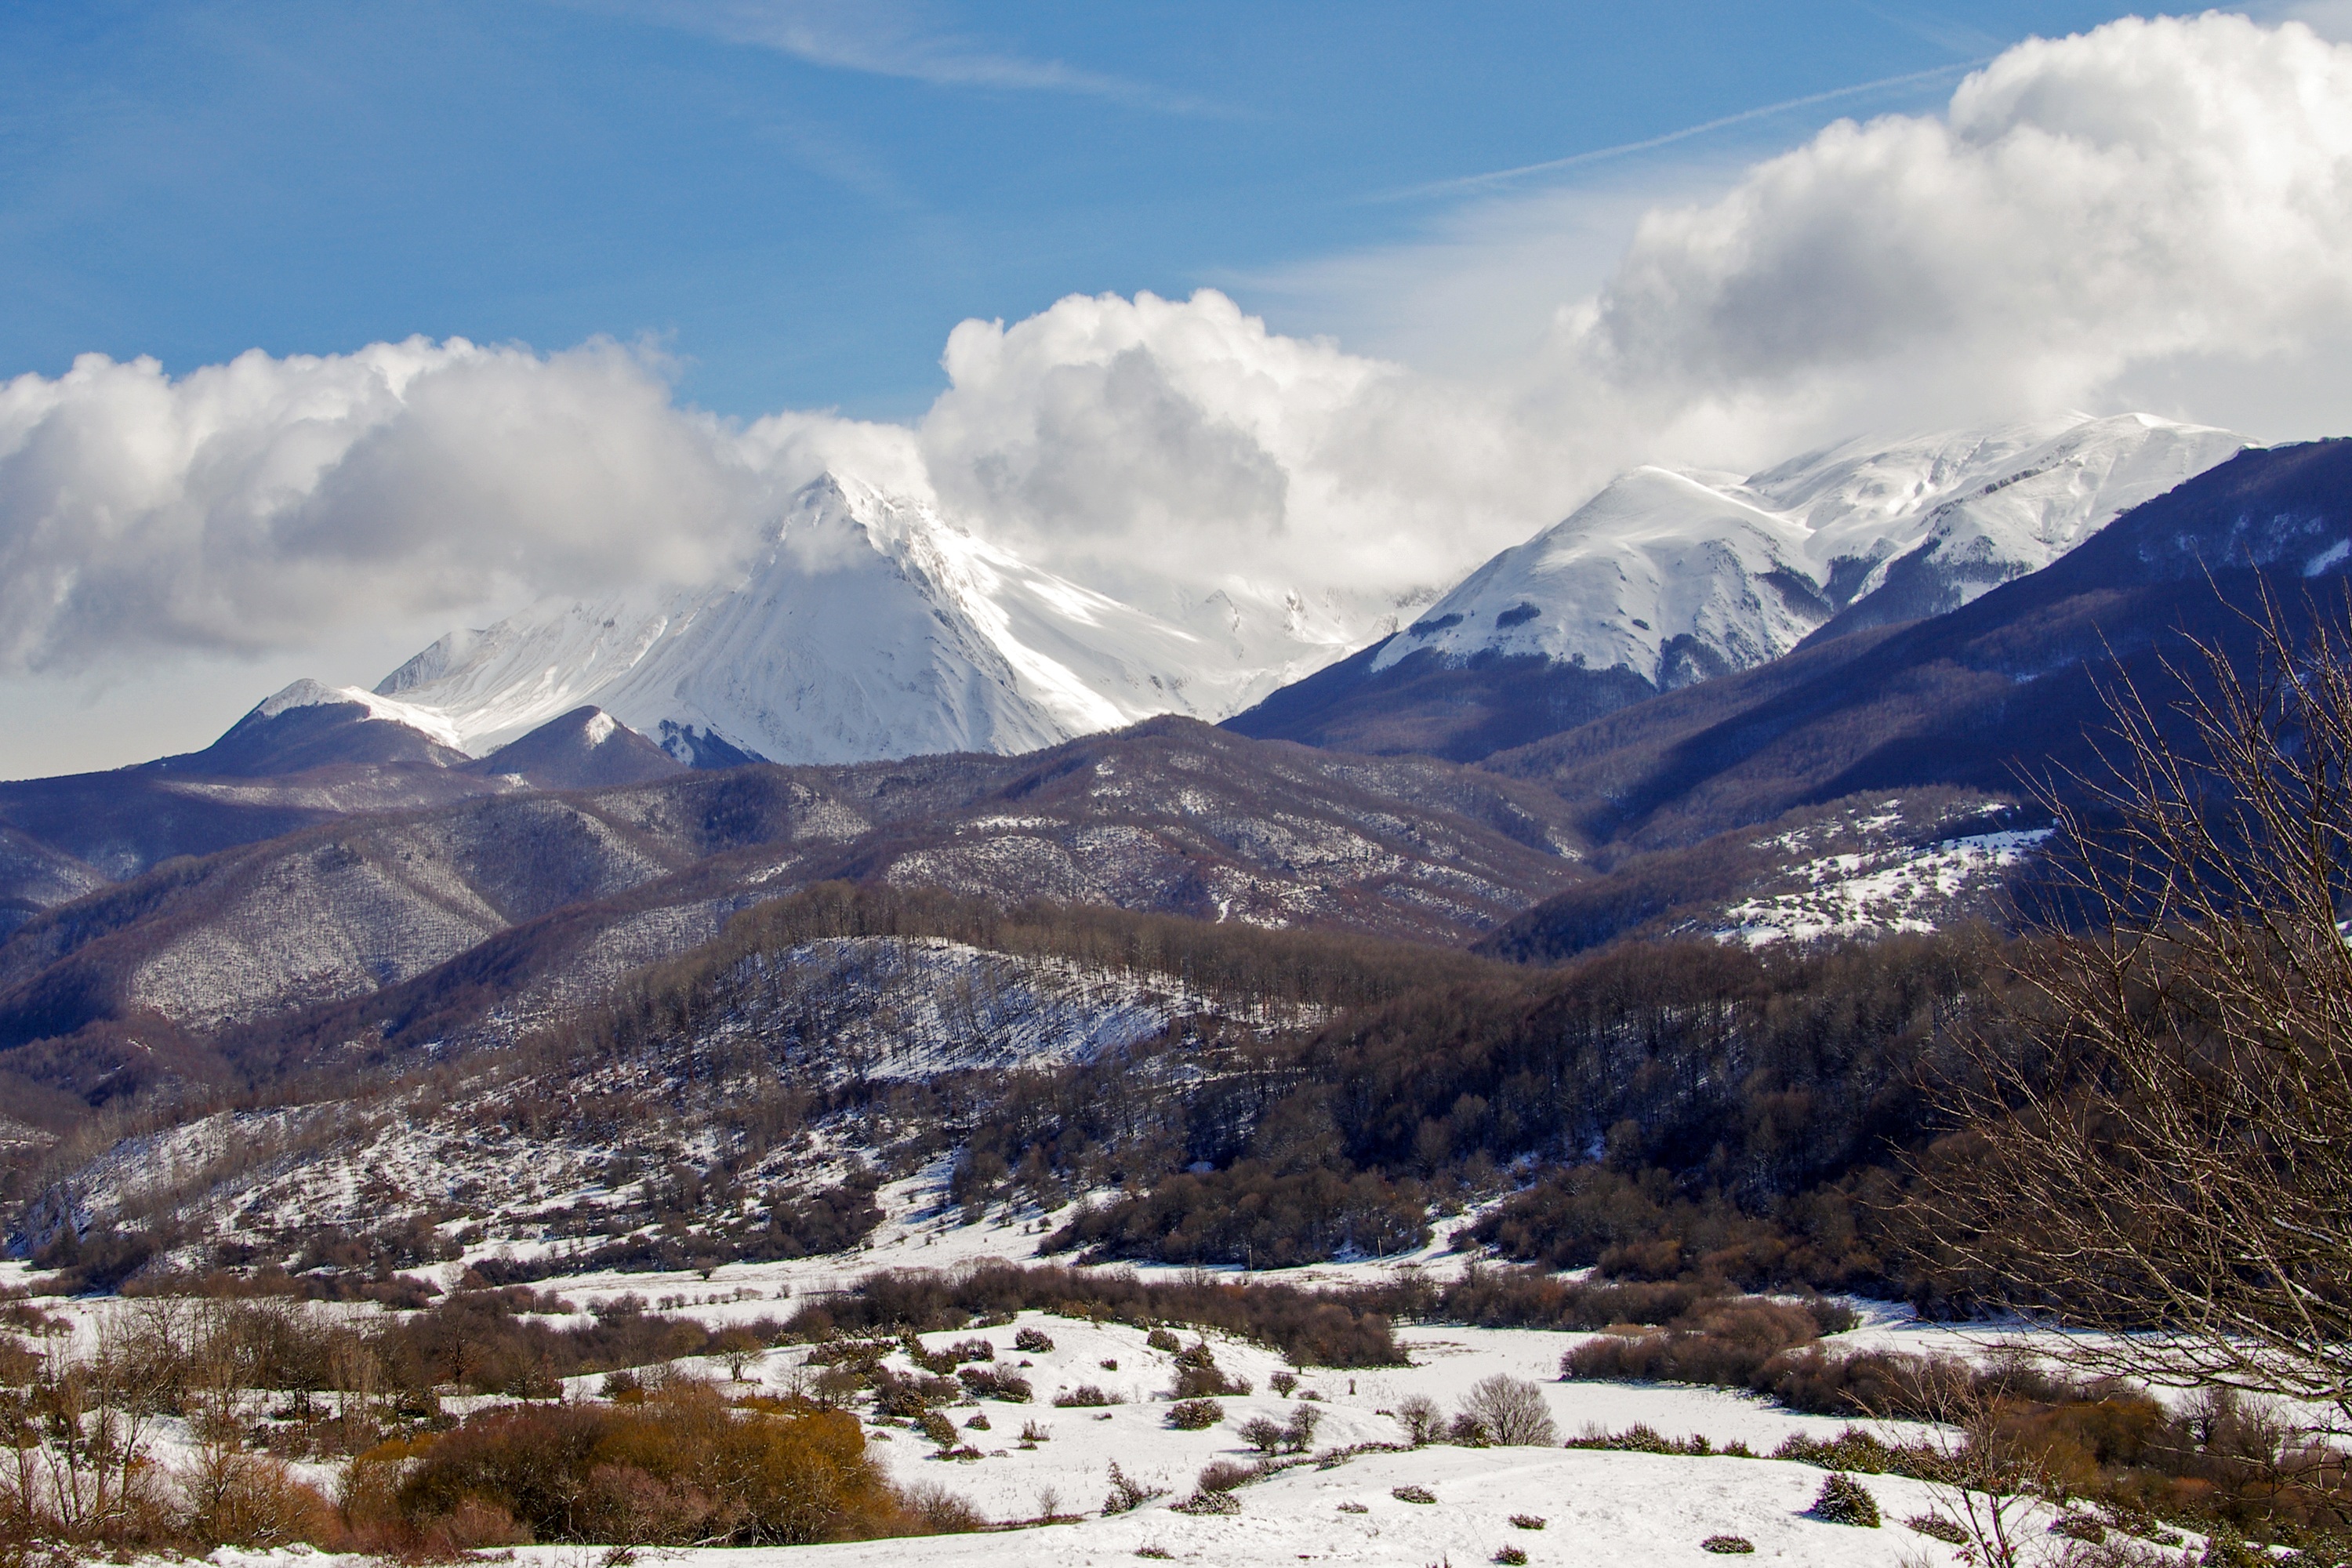
landscape, nature, wilderness, mountain, snow, winter, cloud, fog, mountain range, weather, italy, season, ridge, summit, winter landscape, mountains, alps, plateau, fell, national park of abruzzo, the abruzzo national park, l aquila, abruzzo, landform, the apennines, gran sasso, mountain pass, campotosto, geographical feature, mountainous landforms